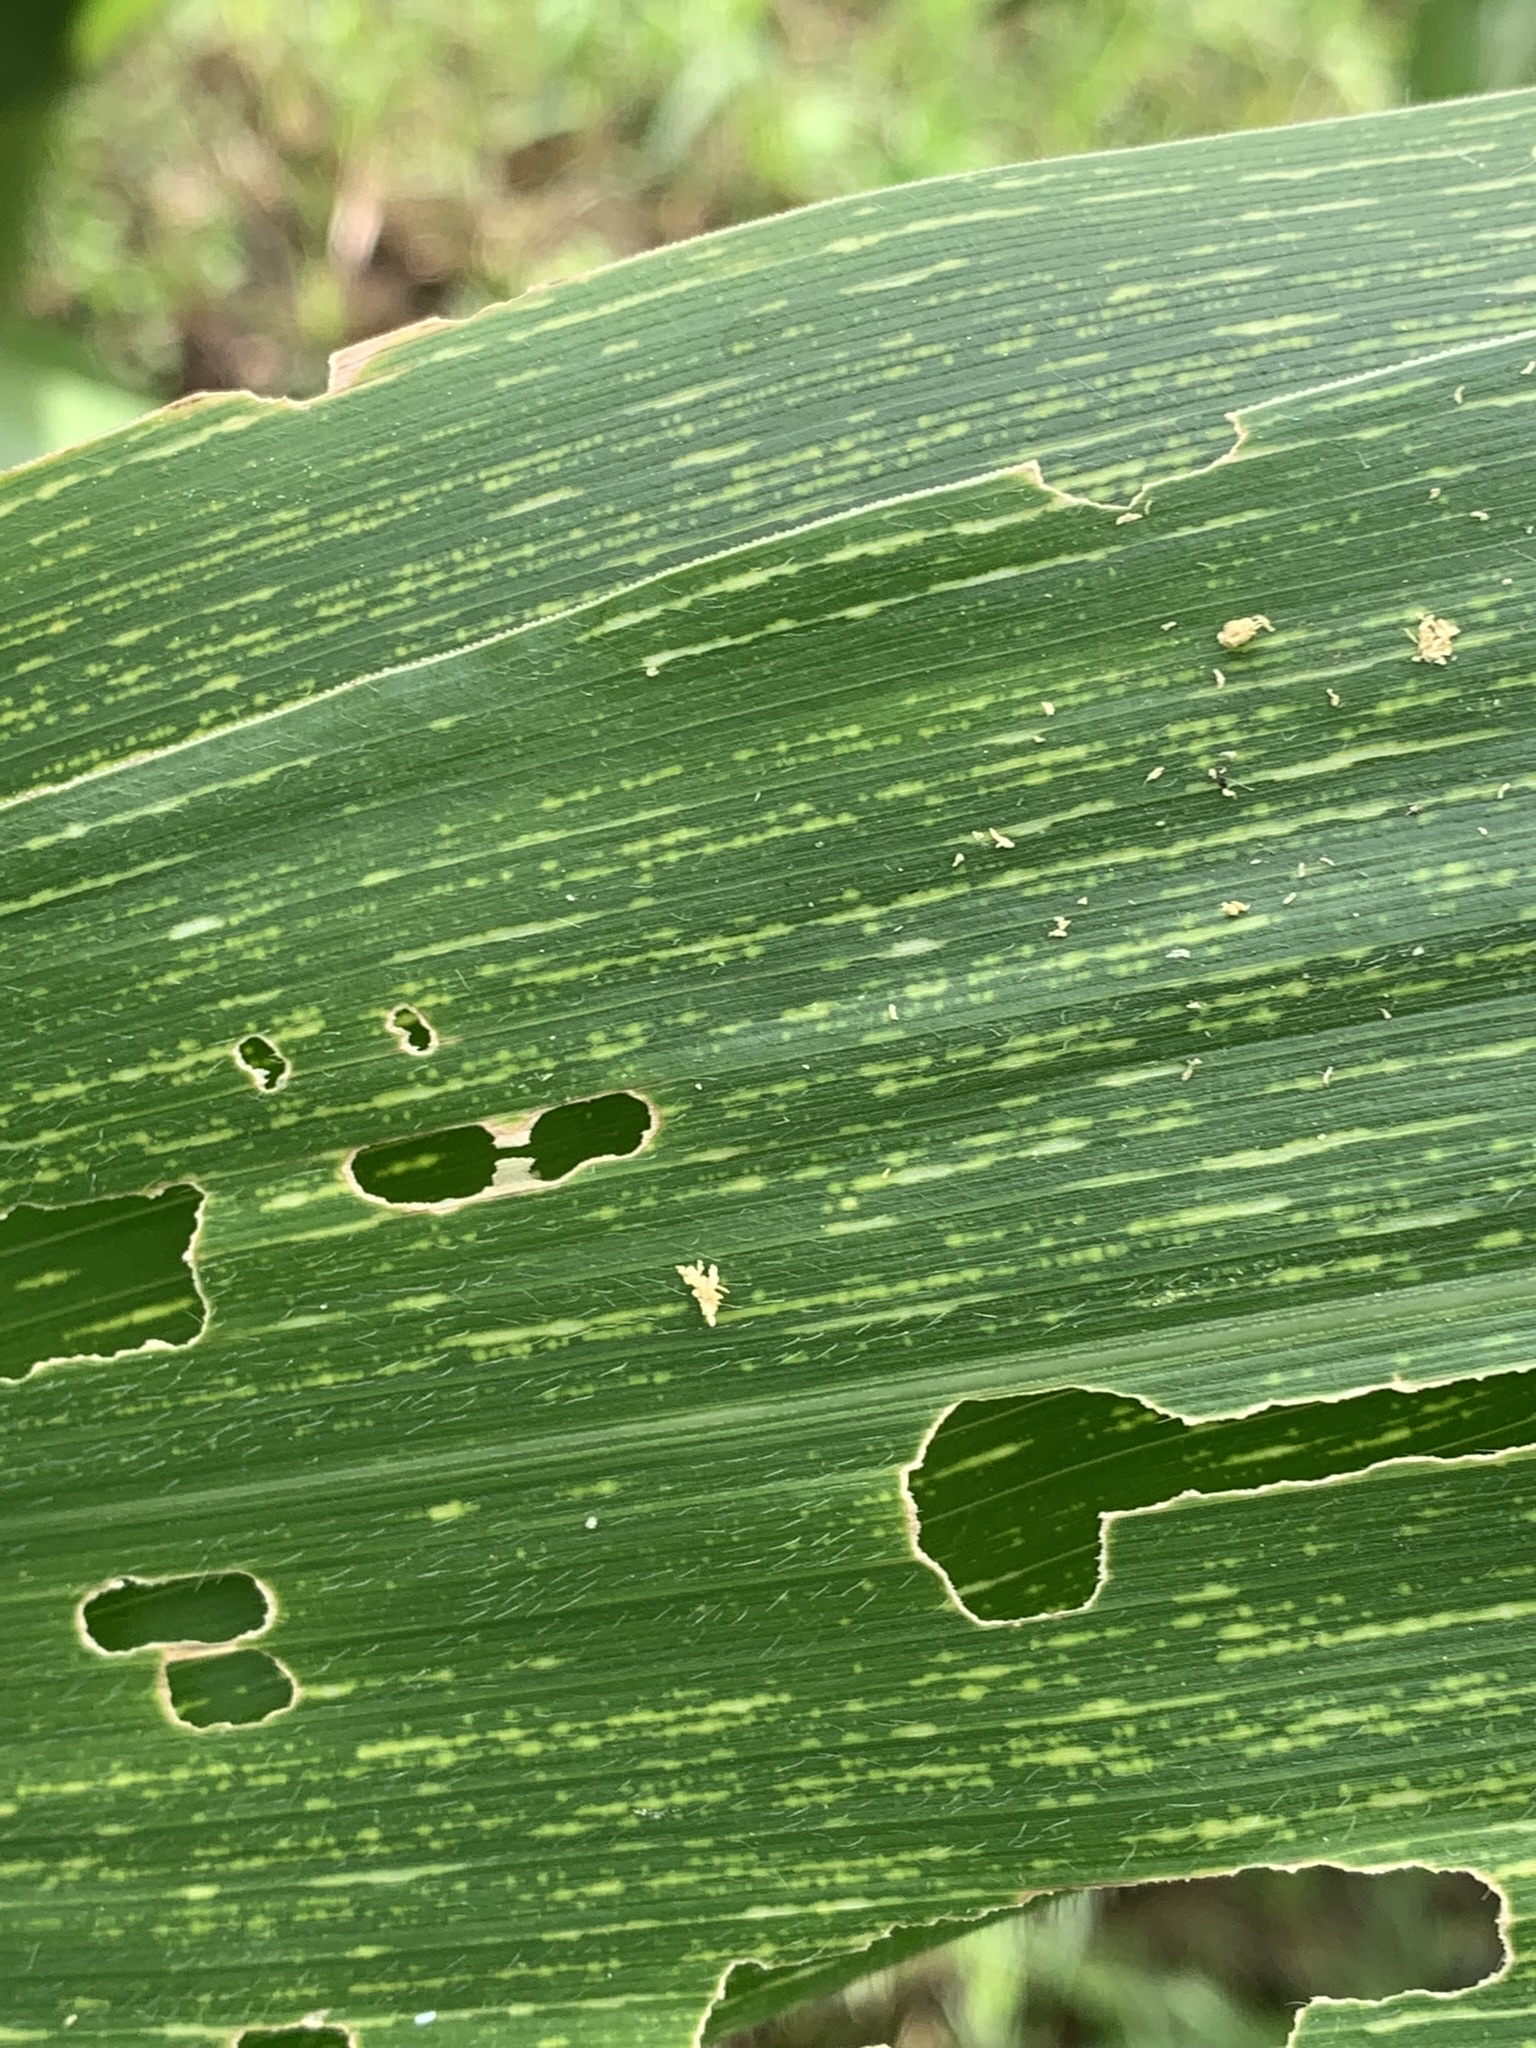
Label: MSV